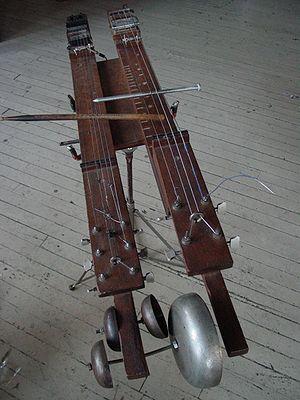
La cithare électrique est un type de cithare qui produit des sons via des microphones captant et transformant les vibrations des cordes en signaux électriques. Ces signaux peuvent ensuite être modifiés par divers accessoires comme des pédales d'effets avant d'être amplifiés et convertis en signaux sonores par un amplificateur de guitare, ce qui augmente significativement la puissance et la richesse de l'instrument. Le terme cithare est désigné en organologie comme une famille d'instrument ayant la particularité d'avoir les cordes de jeu tendues d'un bout à l'autre de la caisse de résonance, sans manche. Les luthiers expérimentaux Yuri Landman, Glenn Branca et Bradford Reed ont créé plusieurs modèles de cithare électrique.